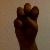
The image shows a hand gesture representing the letter 'E' in Indian Sign Language.